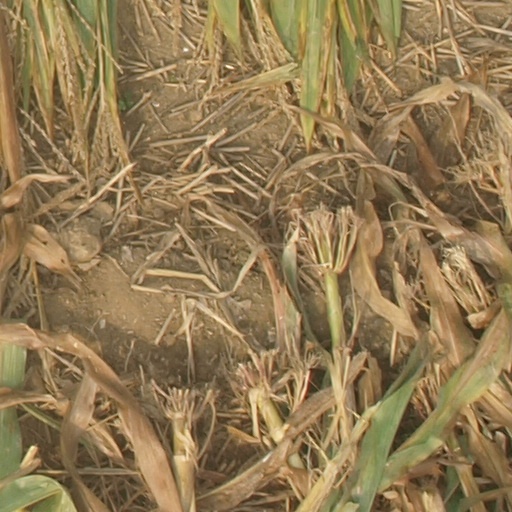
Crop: maize; corn